Lawson Robertson

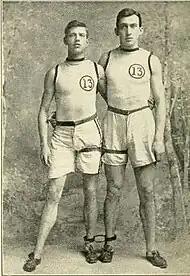
Robertson (right) in three-legged race with Harry Hillman (left), circa 1909

After the height of his success as a track and field athlete, Robertson competed for the New York Athletic Club, and coached there in 1909, later coaching at Brooklyn College and New York University.